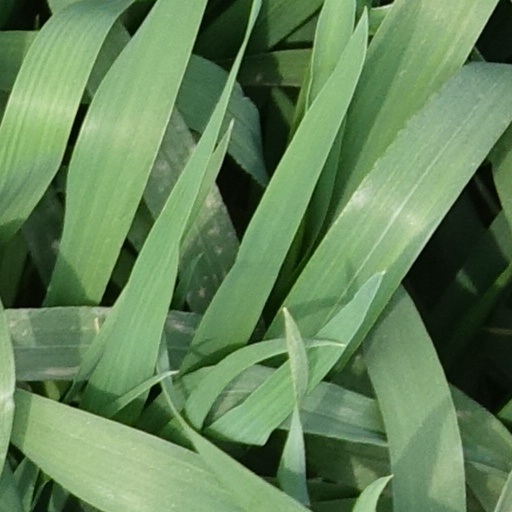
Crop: wheat